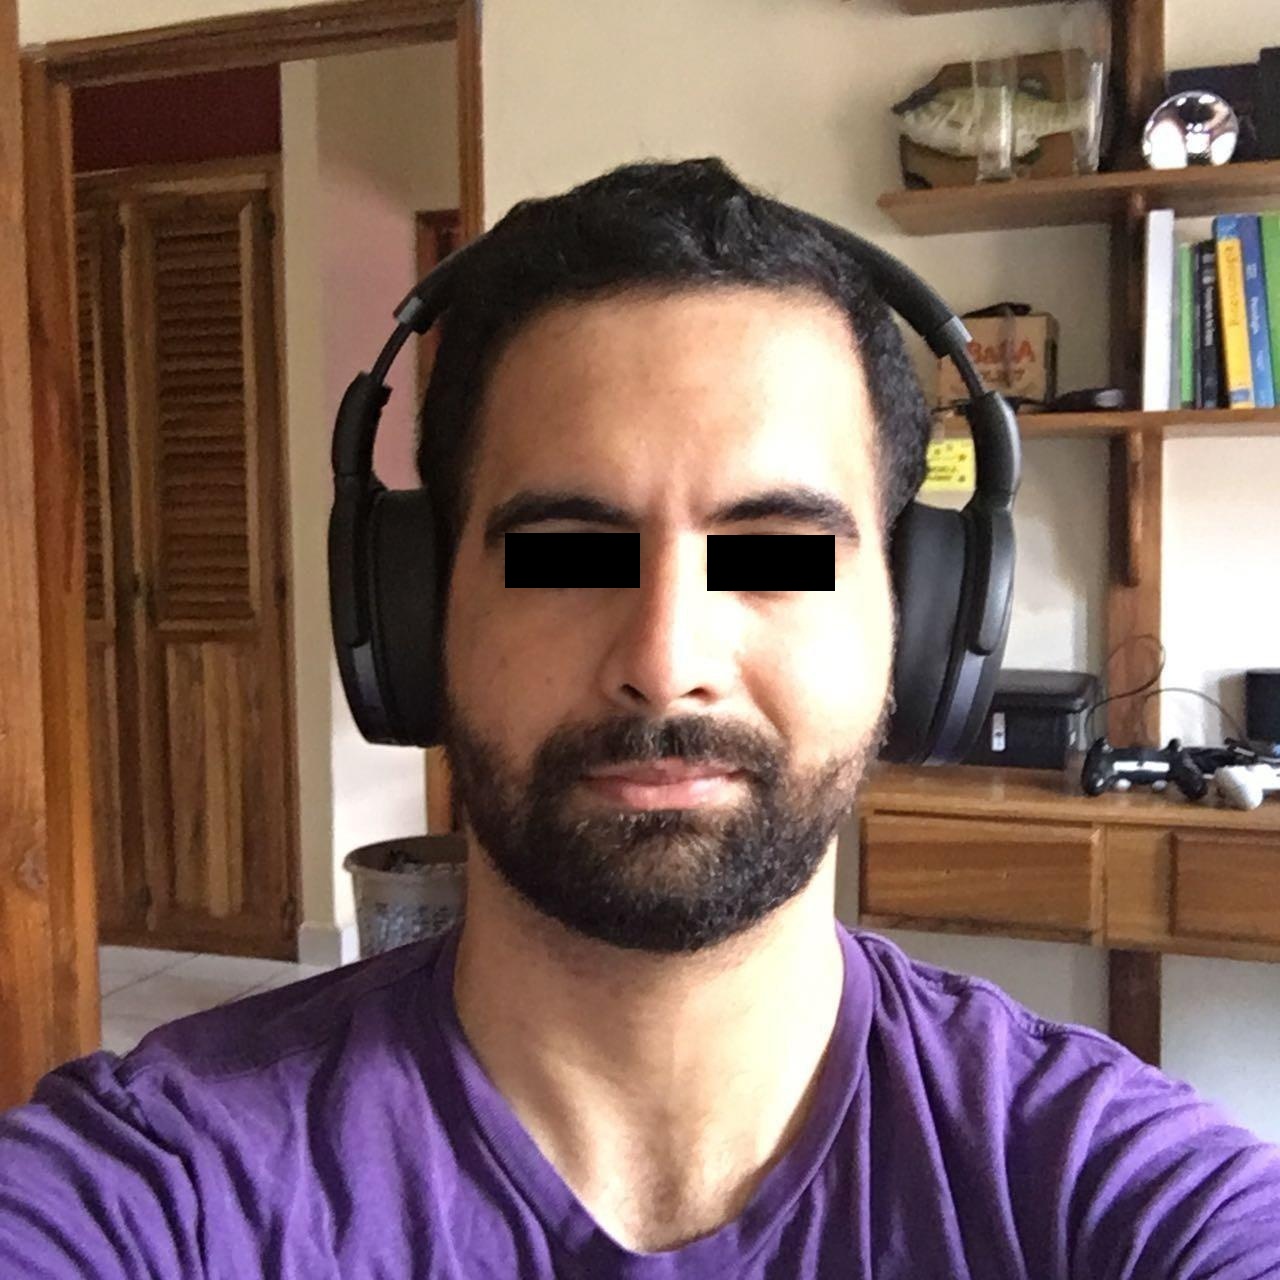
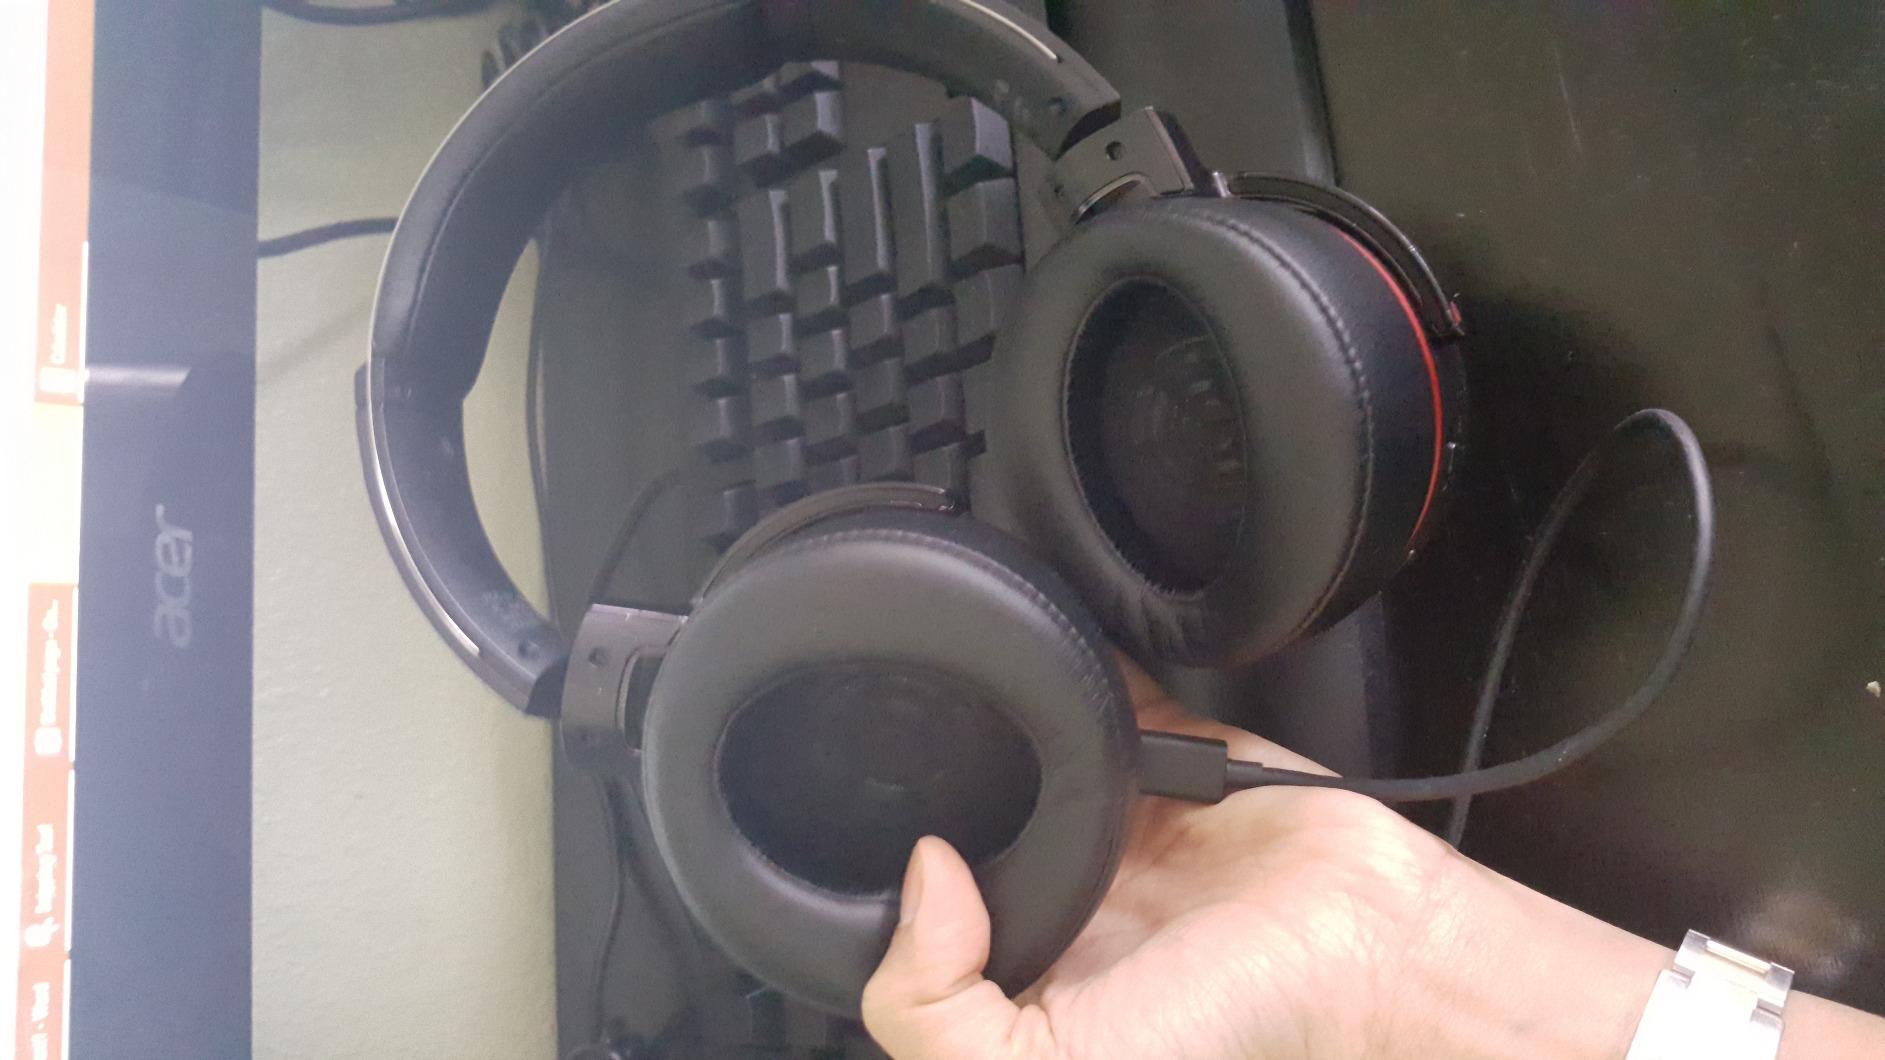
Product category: headphones
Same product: no